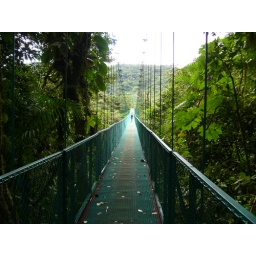
A hanging bridge in the Monteverde cloud forest.